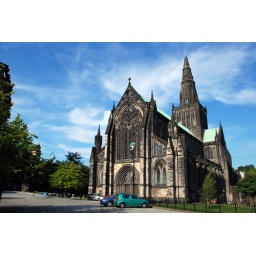
A nice photo spoiled by a shitty green car